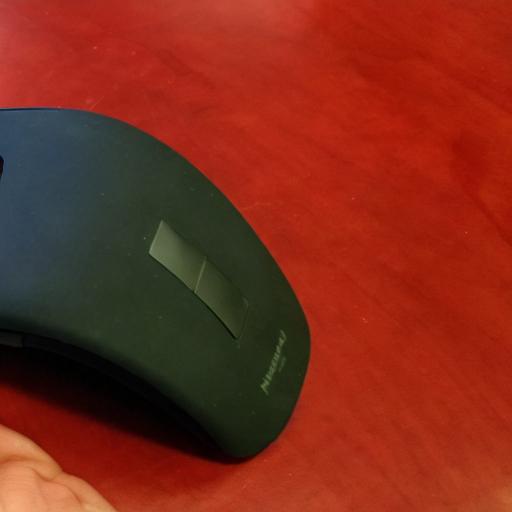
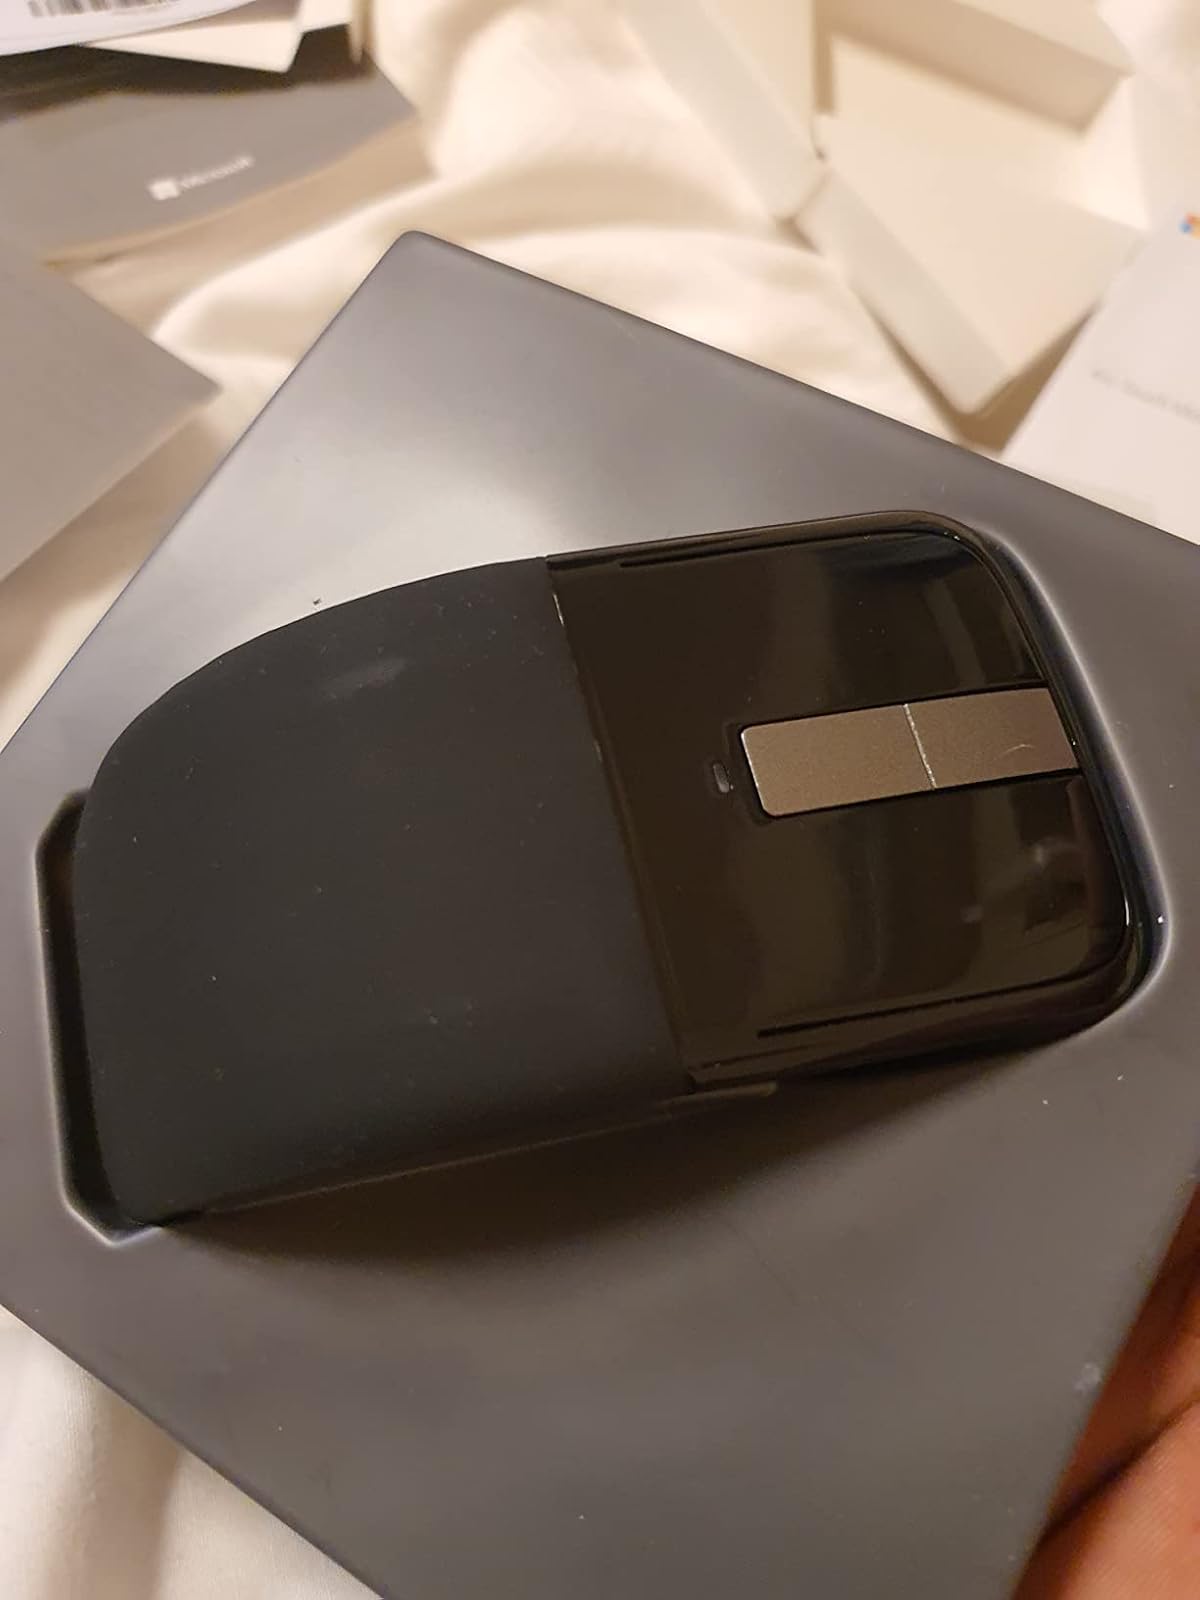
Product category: mouse
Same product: no